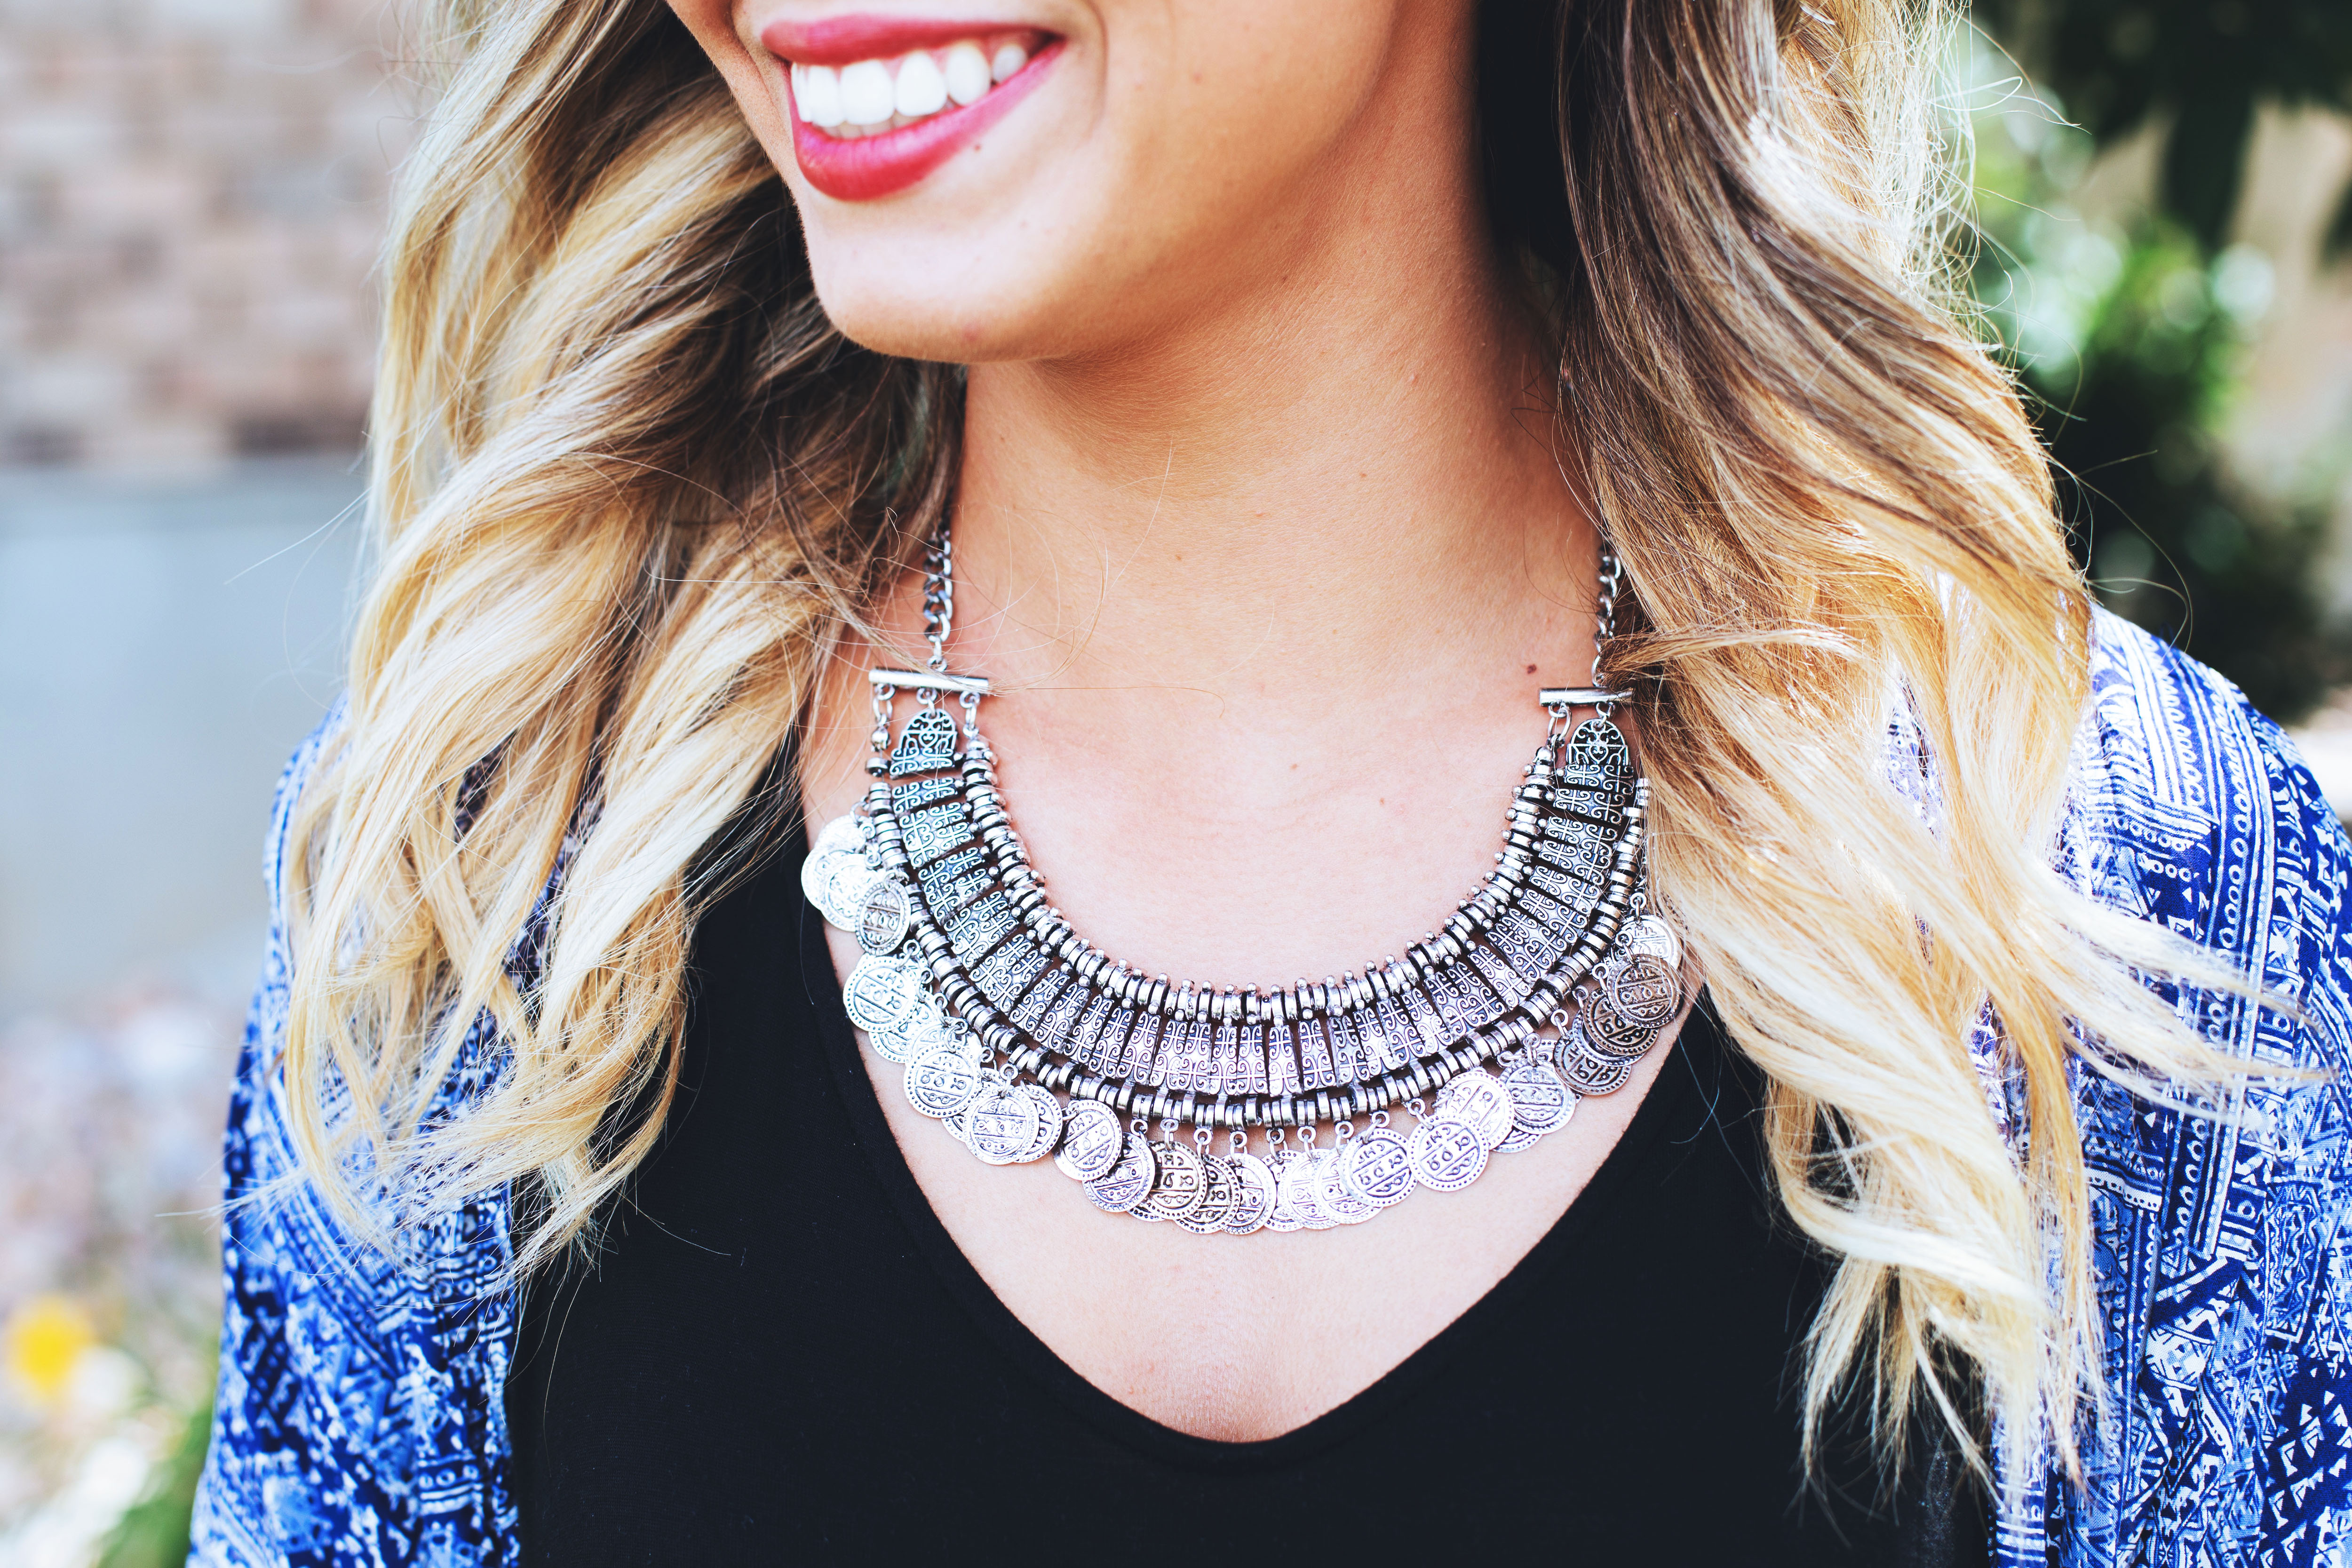
hair, necklace, lip, street fashion, beauty, neck, jewellery, fashion accessory, blond, choker, fashion, chain, cool, electric blue, long hair, turquoise, brown hair, crop top, black hair, style, feathered hair, denim, metal, feather